Sky position (RA, Dec in degrees): 122.368, 22.276
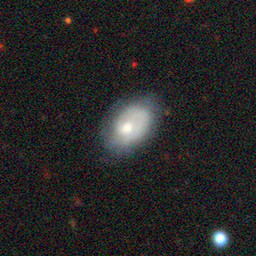
Galaxy morphology: In-between Round Smooth Galaxies